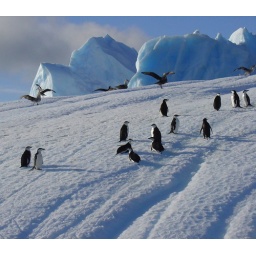
birds flying over Adelie penguins(not my photo)